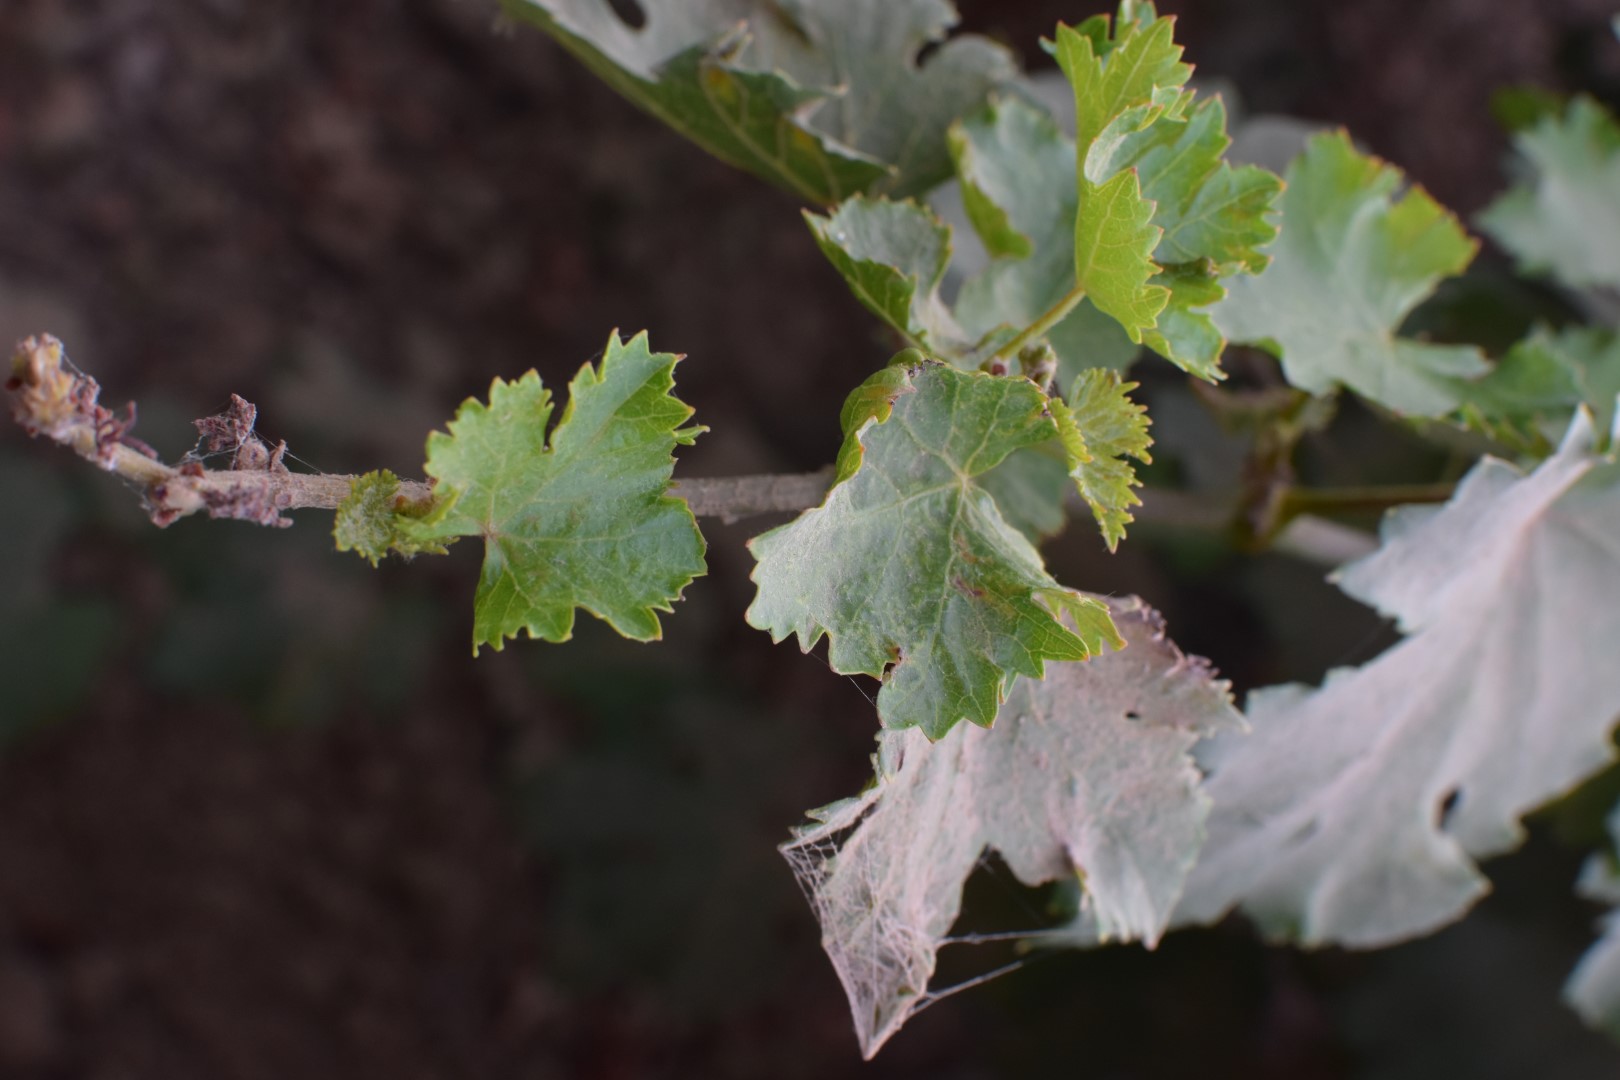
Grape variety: Kamali